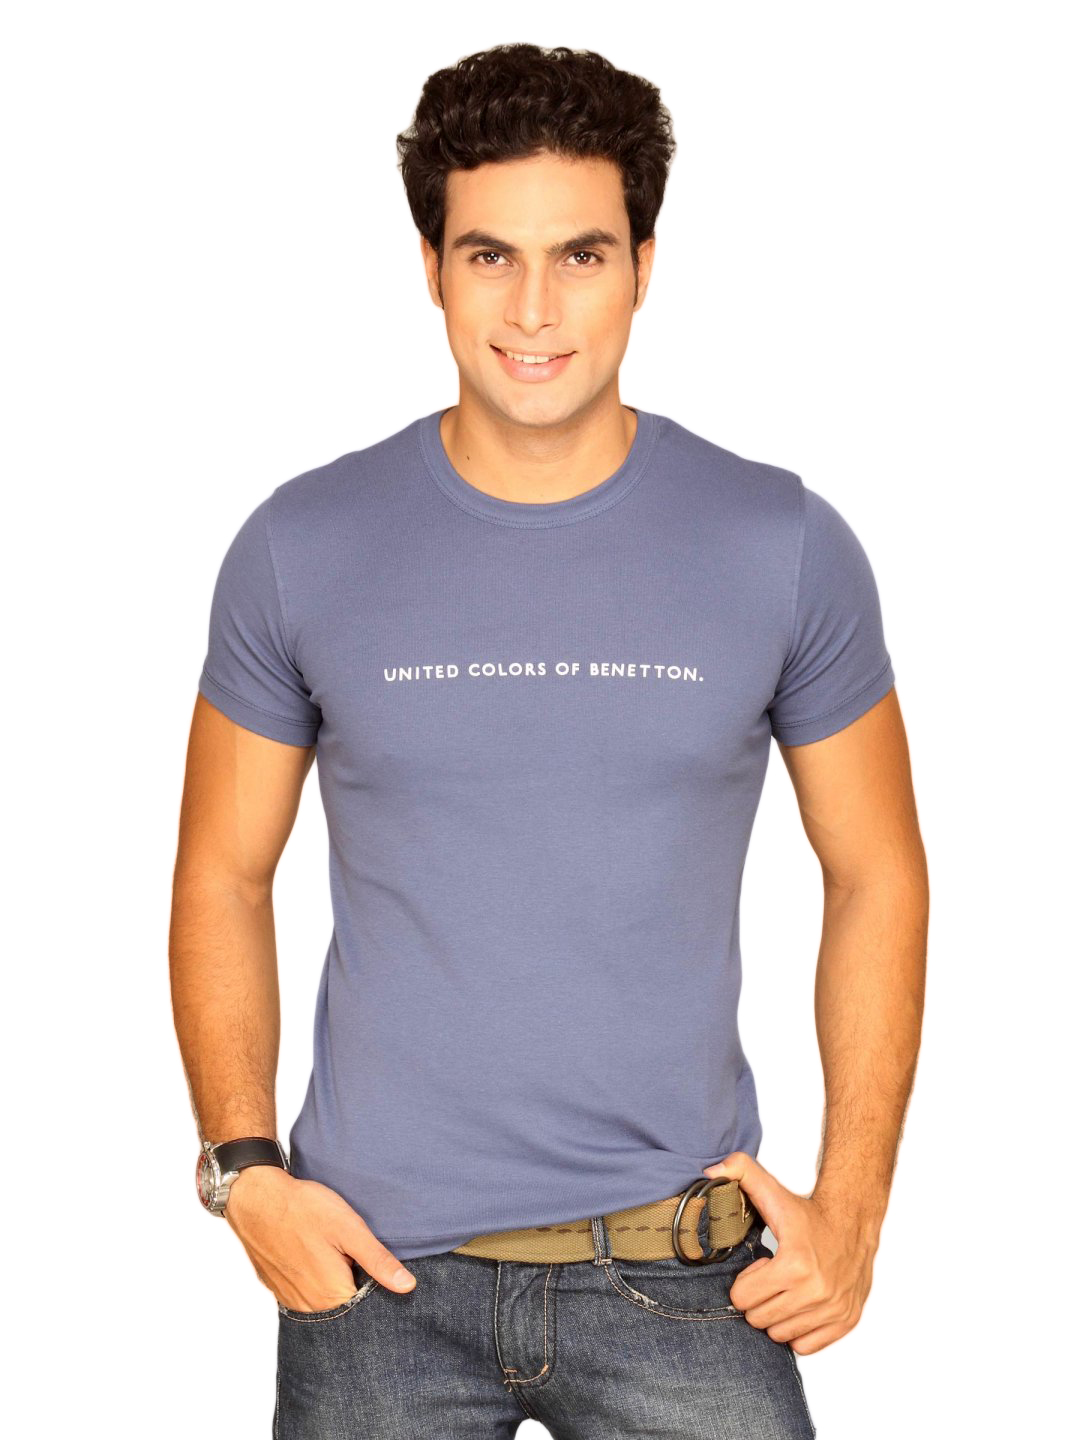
UCB Men's United Colors Flock Navy T-shirt
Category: Apparel / Topwear / Tshirts
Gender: Men
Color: Navy Blue
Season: Summer 2011
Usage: Casual